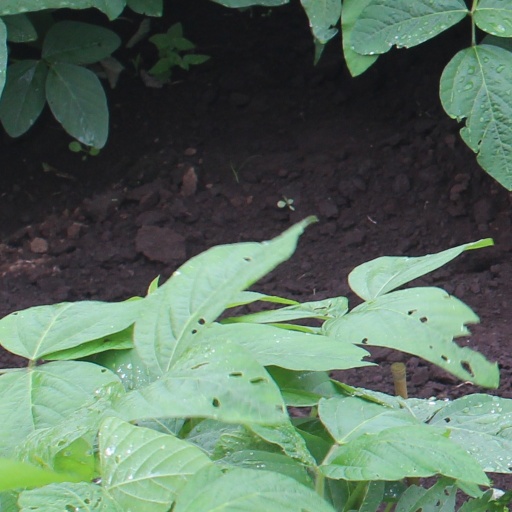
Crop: soybean